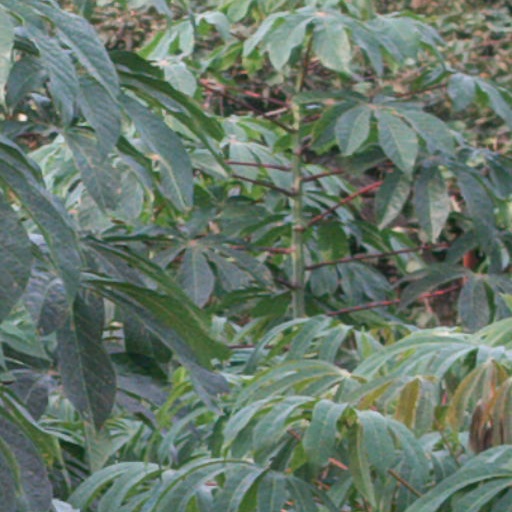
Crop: cassava